Describe the emotion expressed in this image:  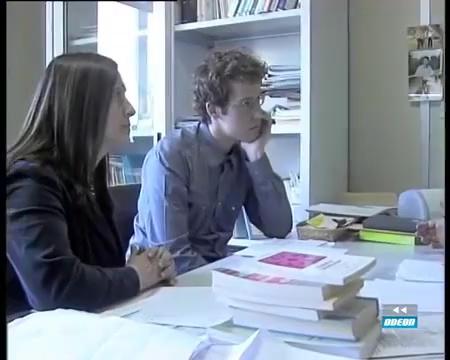
This person displays Pain, valence and arousal with low intensity.